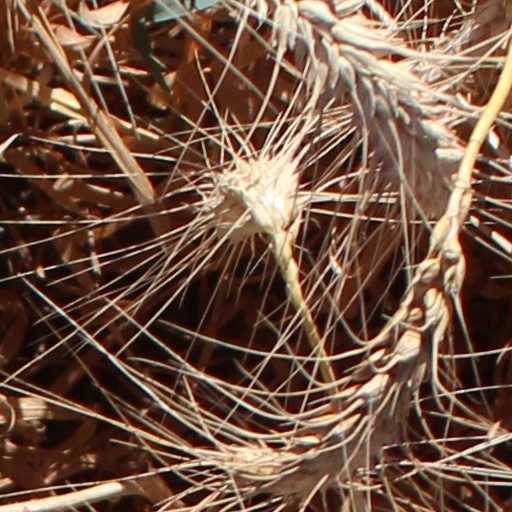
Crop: wheat